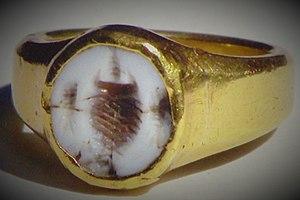
Arnoul de Metz, Arnould, Arnoulf, Arnulf, Arnulfus, Arnulphe, dit saint Arnoul est le 29ᵉ évêque de Metz. Il gouverna dans les faits avec Pépin de Landen le royaume d’Austrasie, puis devint ermite à proximité du monastère du mont Habend fondé par son ami Romaric.